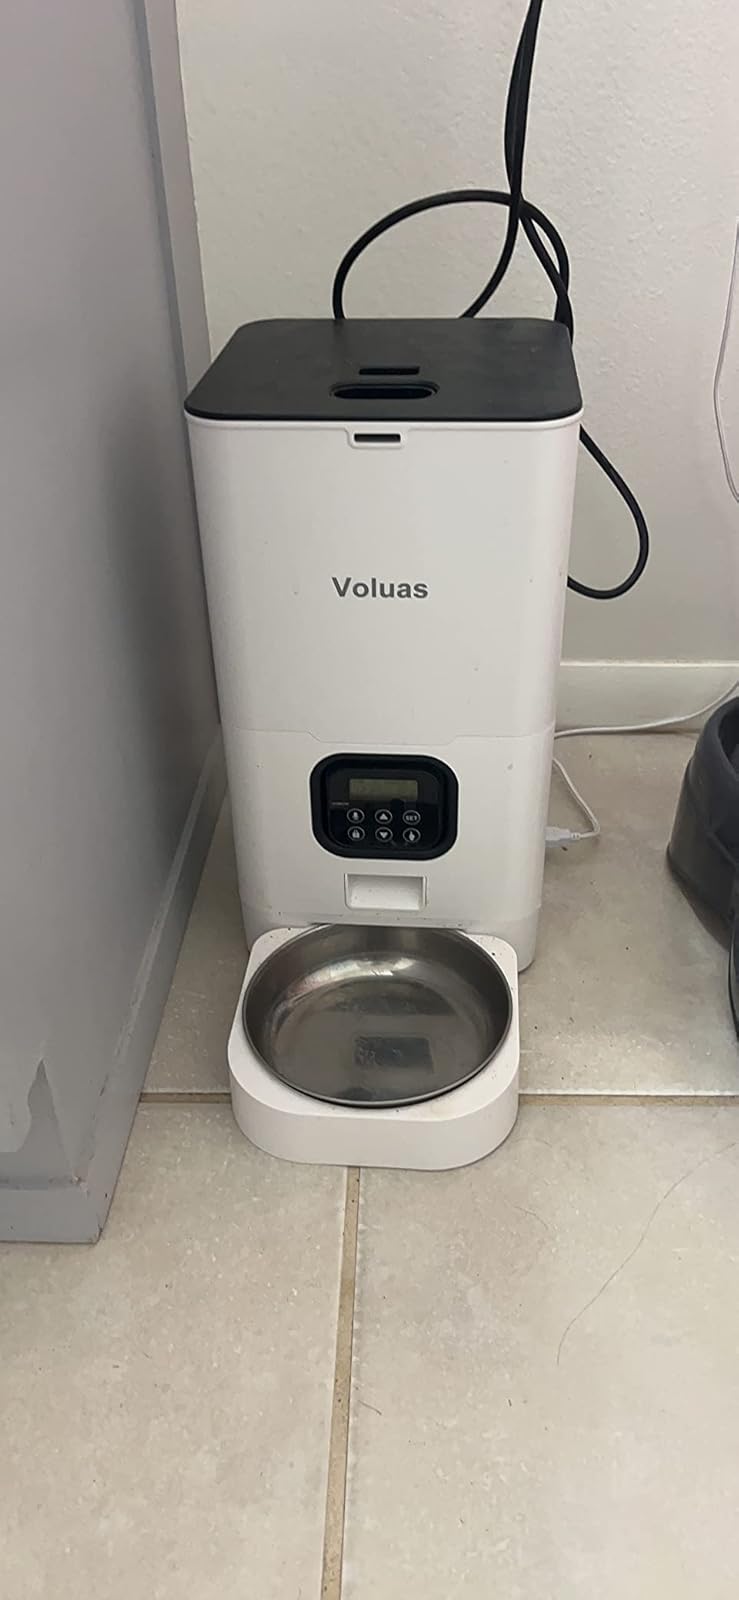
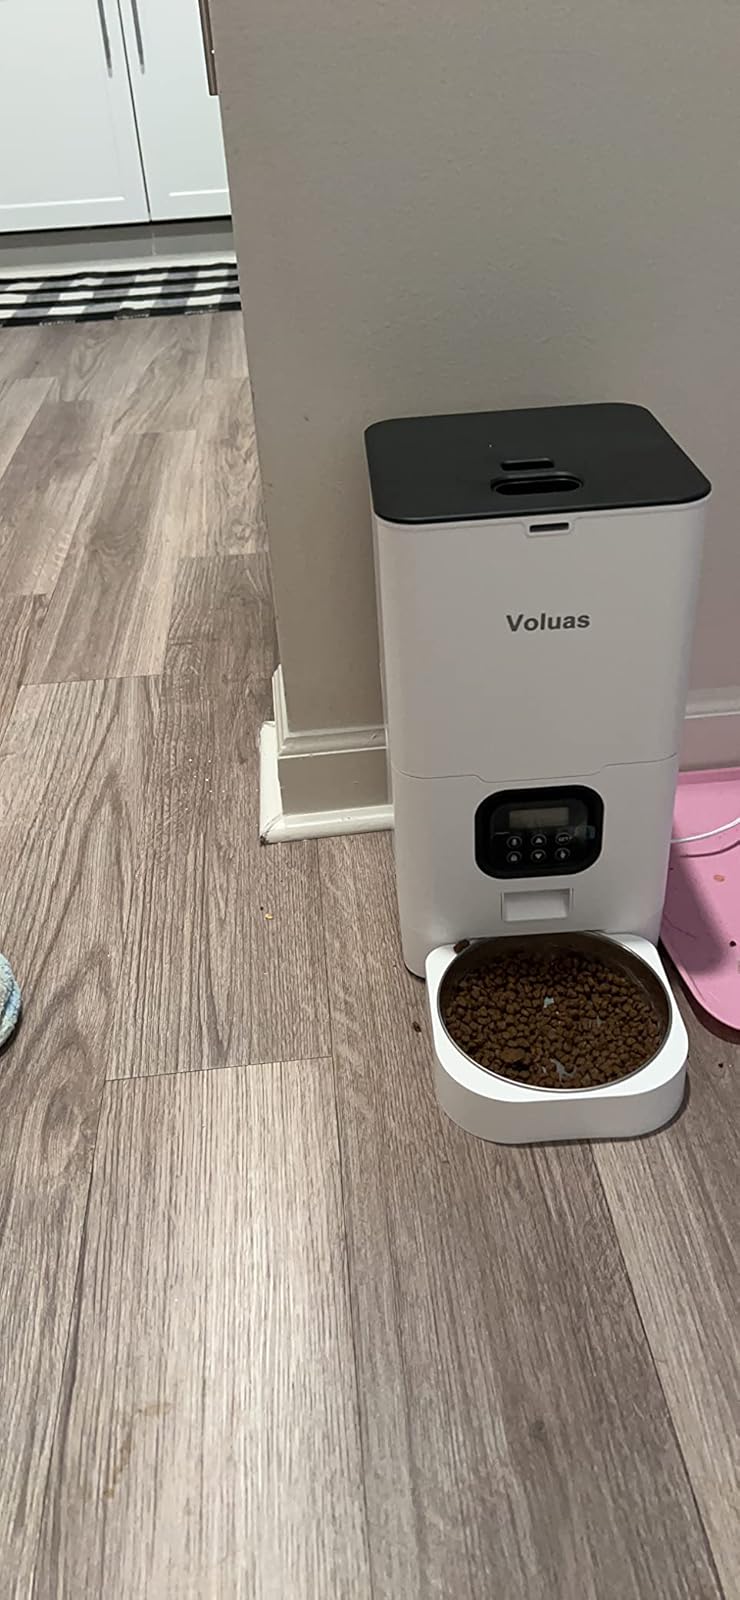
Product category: items_feeder
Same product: yes